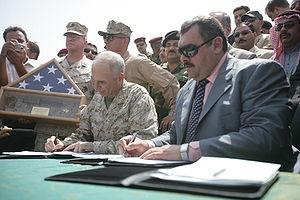
La guerre en Irak dans la province d'Al Anbar, également connue sous le nom de campagne d'Al Anbar, consista en une série d'affrontements entre l'armée américaine, les forces du gouvernement Iraqien, et la guérilla irakienne sunnite dans la province irakienne occidentale d'Al-Anbar. La guerre en Irak dura de 2003 à 2011. Toutefois, la plupart des combats et la majeure partie de la campagne de contre-insurrection à Al-Anbar eut lieu entre avril 2004 et septembre 2007. Après une première phase d'intense guerre urbaine, principalement entre des insurgés et des Marines américains, les combats évoluèrent par la suite et les insurgés se concentrèrent durant les dernières années sur des embuscades contre les forces de sécurité américaines et irakiennes, menées à l'aide d'engins explosifs improvisés, des attaques à grande échelle contre des avant-postes de combat ainsi que des attentats à la voiture piégée. Le bilan des pertes fait état de près de 9 000 Irakiens et de 1 335 Américains tués au cours de la campagne. Une majeure partie de ces morts eurent lieu dans la vallée de l'Euphrate et dans le triangle sunnite autour des villes de Fallujah et Ramadi.